Chicano rock

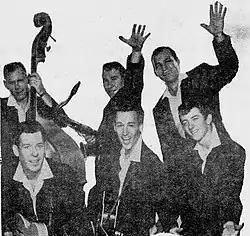
The Champs

1) The earliest Chicano rock emerged as a distinctive style of rock and roll performed by Mexican Americans from East Los Angeles and Southern California, containing themes from their cultural experience. Although the genre is broad and diverse, encompassing a variety of styles and subjects, the overarching theme of early Chicano rock is its rhythm and blues influence and incorporation of brass instruments like the saxophone and trumpet, Farfisa or Hammond B3 organ, funky basslines, and its blending of Mexican vocal styling sung in English.